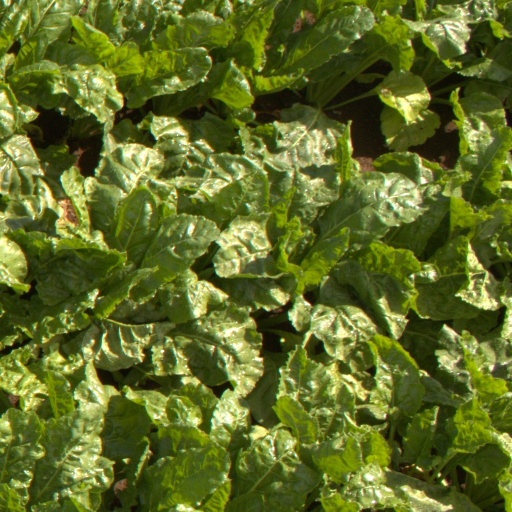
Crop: sugar beet